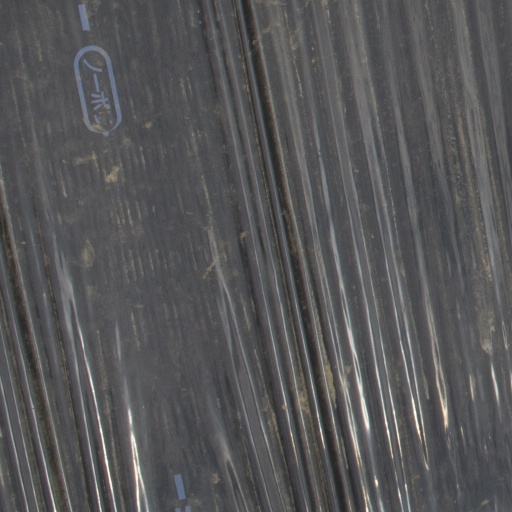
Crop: Jerusalem artichoke